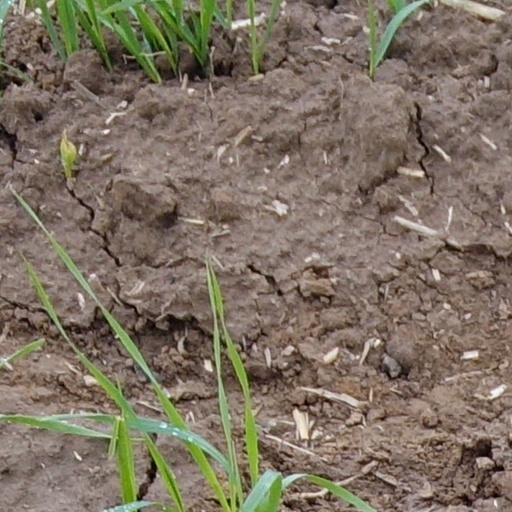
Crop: wheat